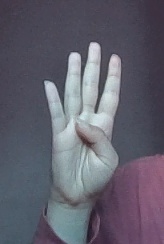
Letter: kaaf